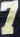
Number: 7